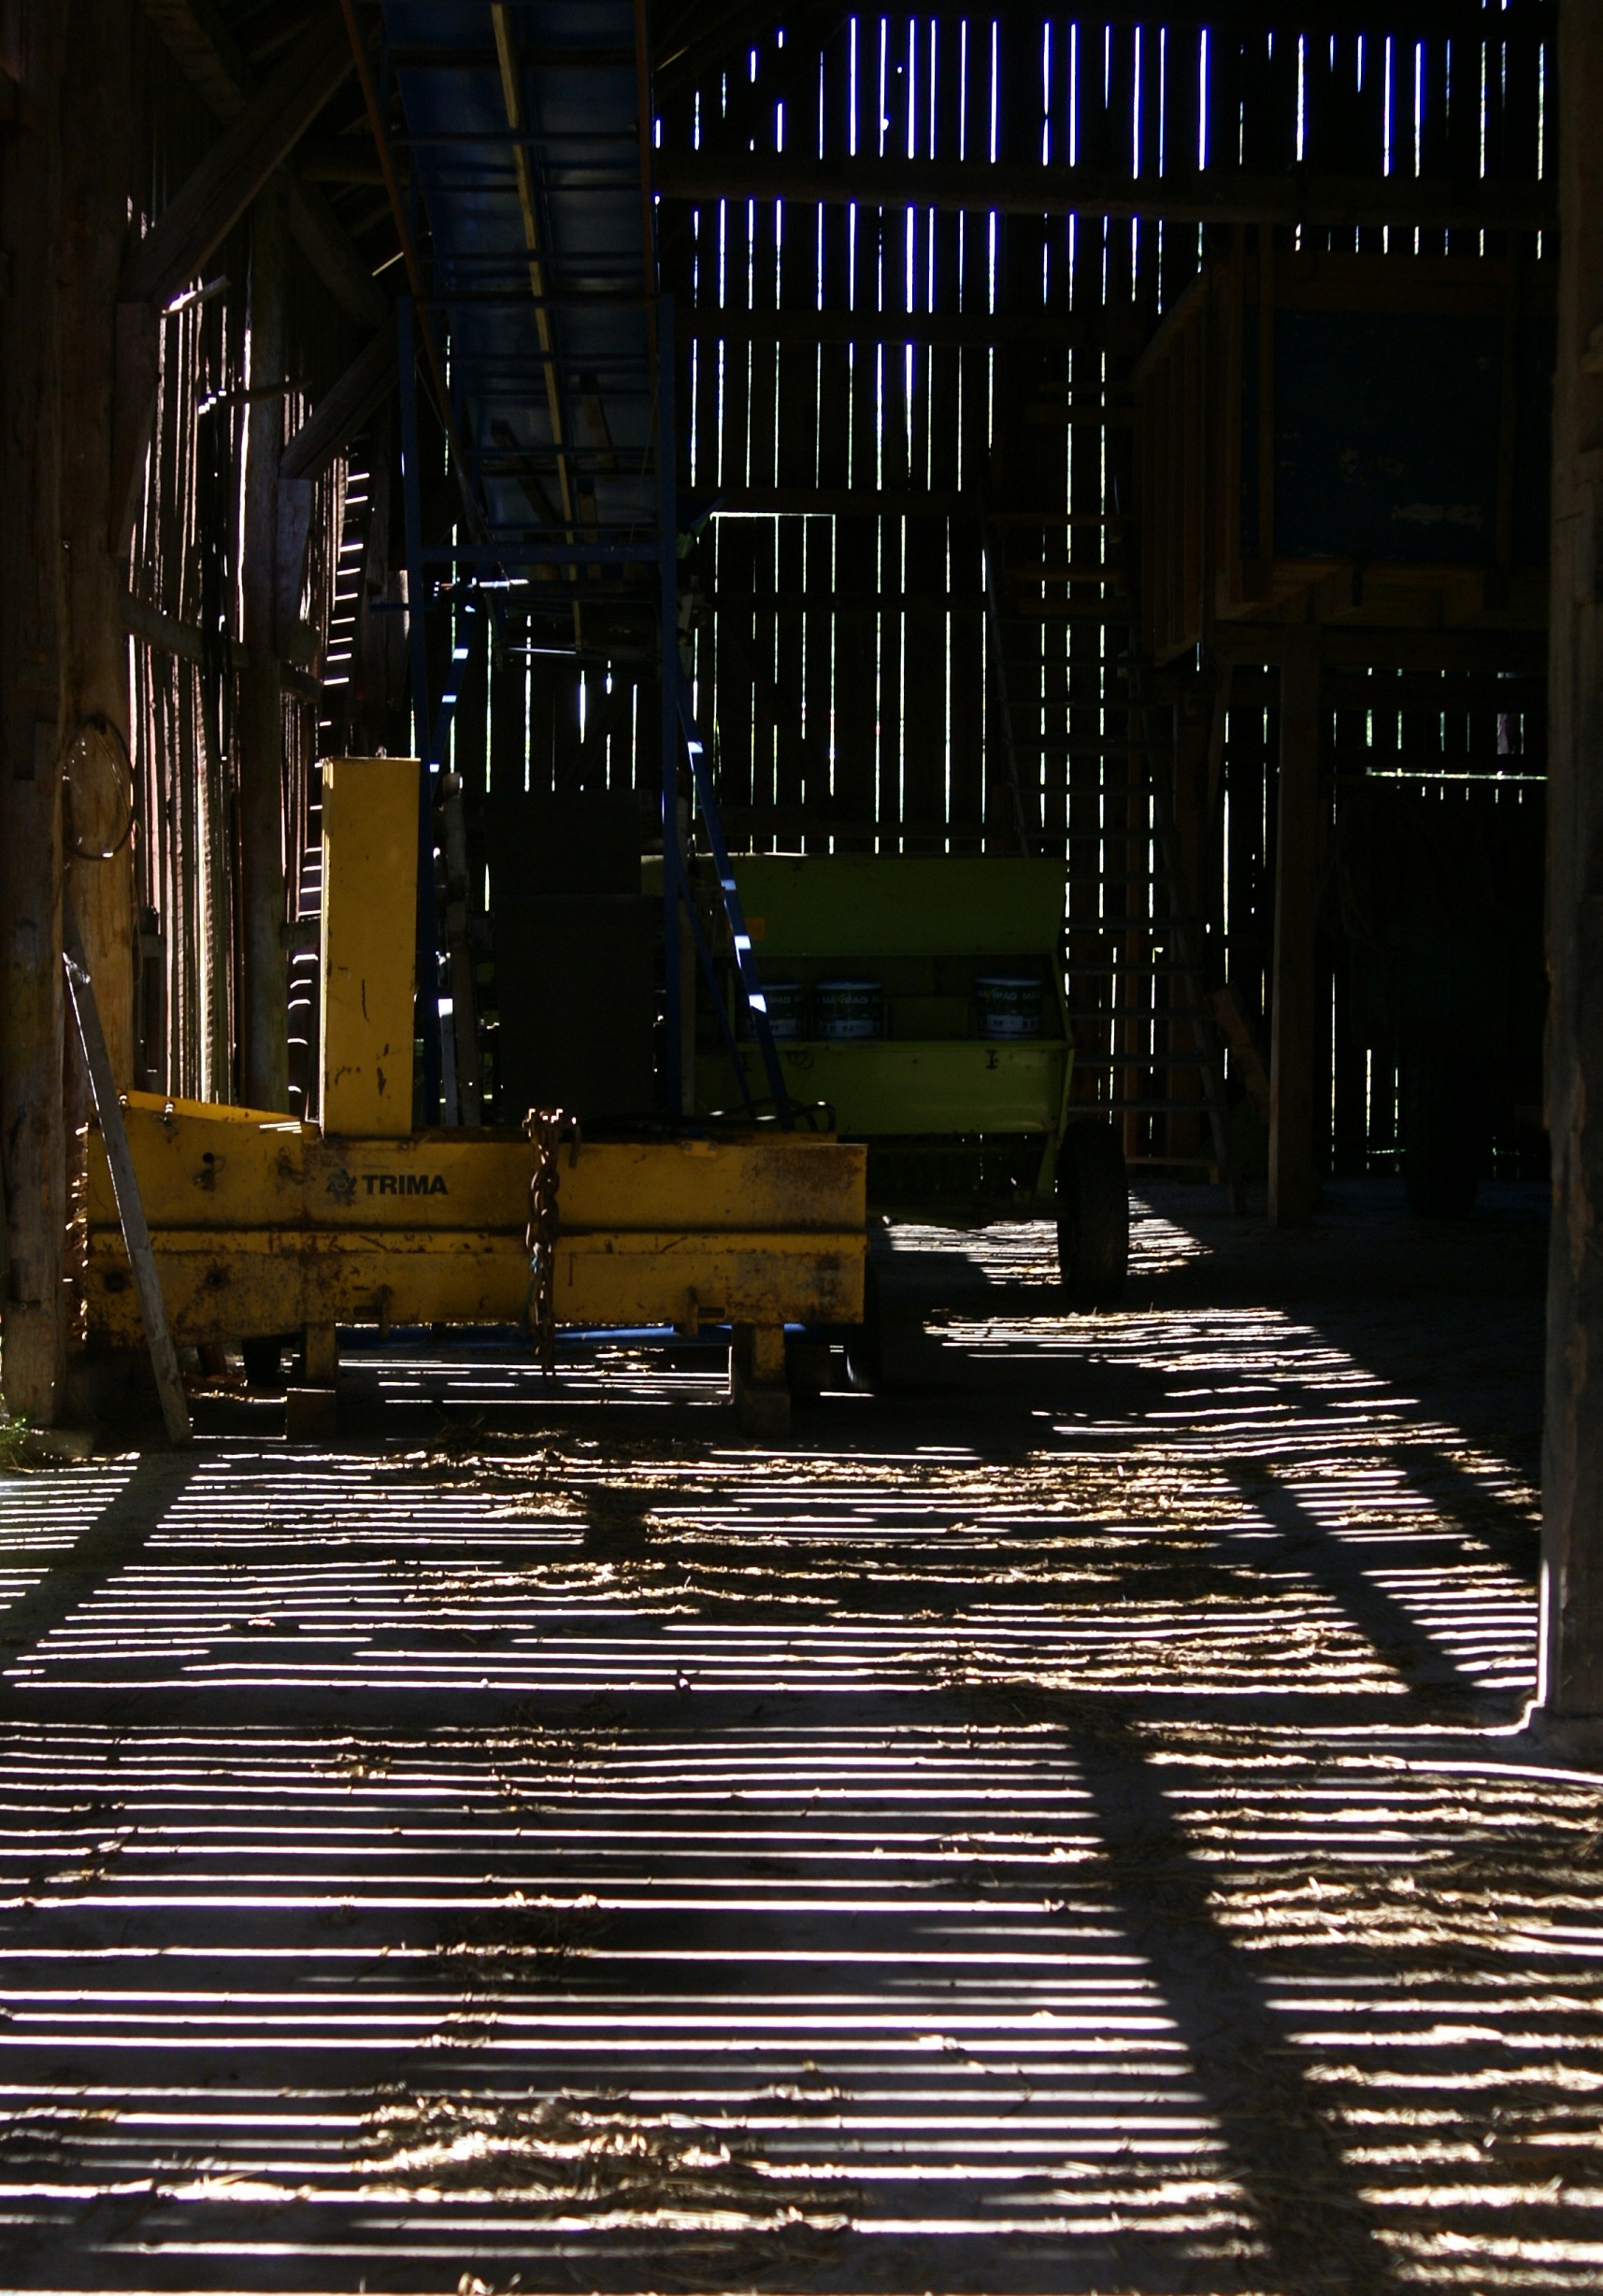
wood, countryside, house, sunlight, barn, summer, industry, lighting, urban area, tr lada